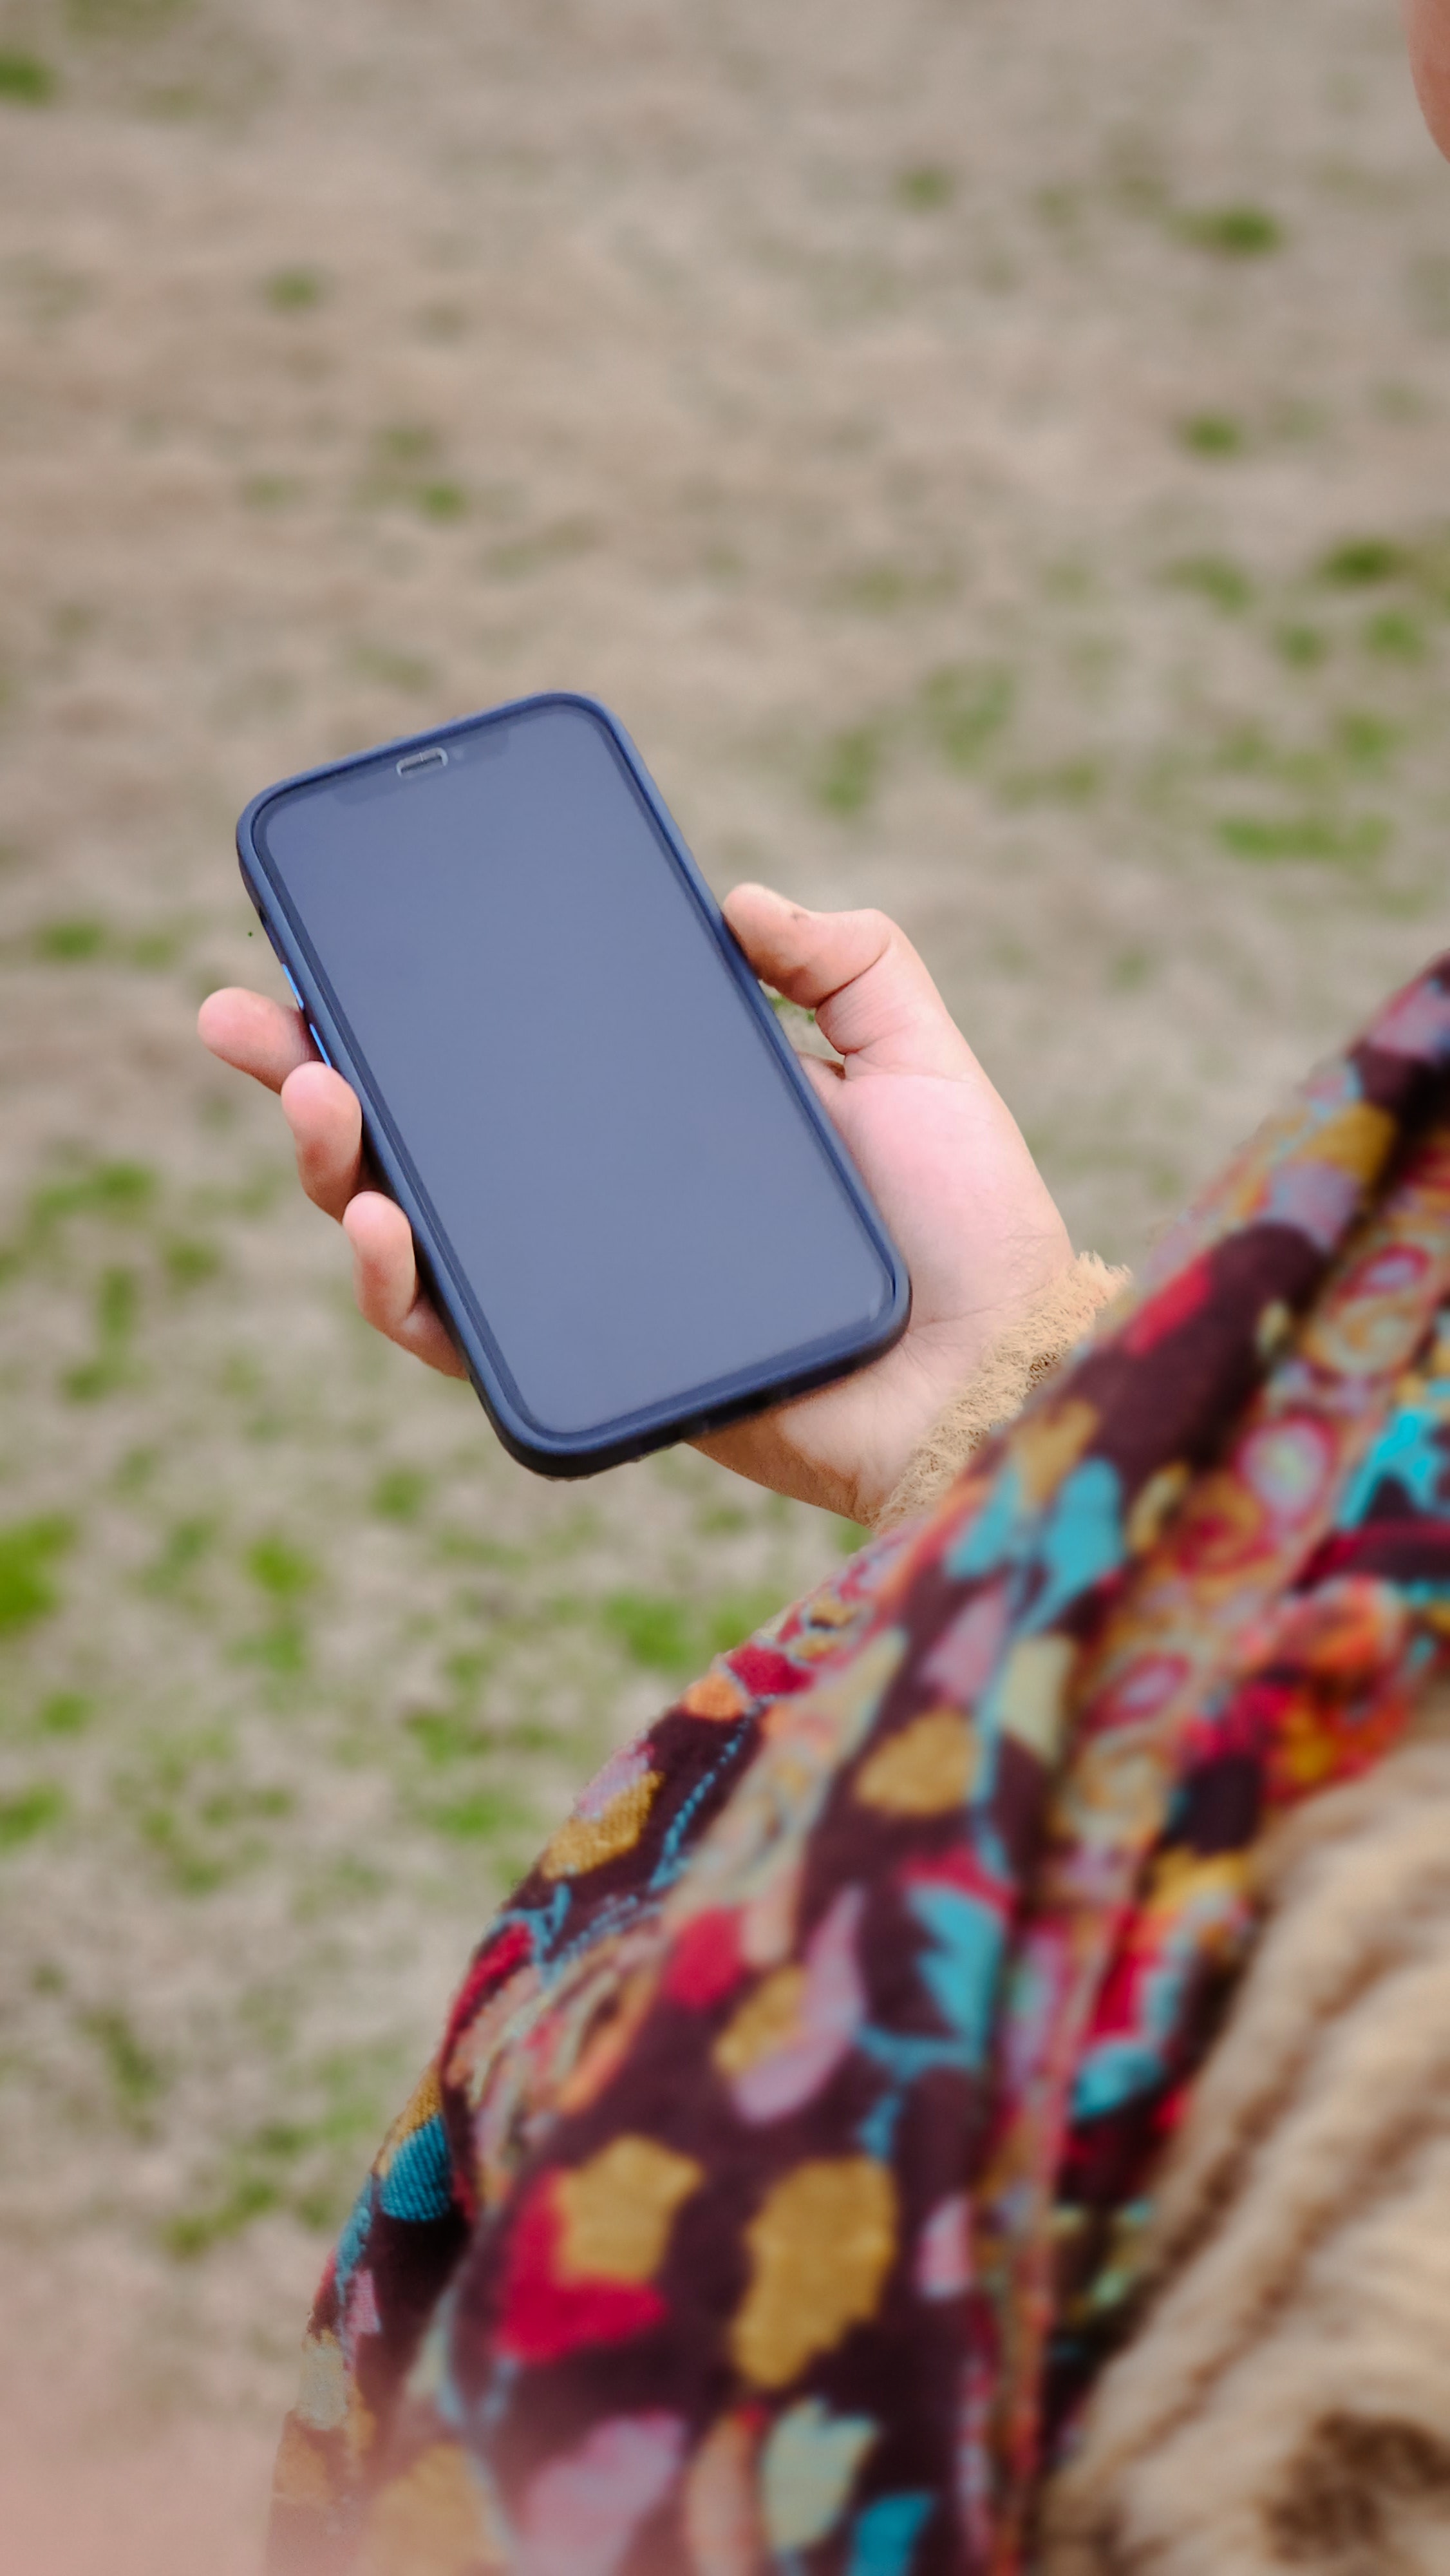
phone, hand, mobile phone, communication device, telephony, gesture, grass, finger, gadget, portable communications device, leisure, mobile device, summer, tree, recreation, nail, magenta, travel, thumb, technology, fun, electric blue, event, pattern, landscape, display device, smartphone, grassland, plaid, multimedia, fashion accessory, play, eyewear, iphone, vacation